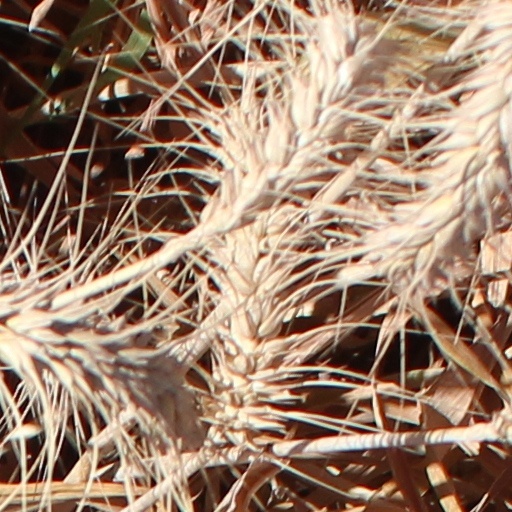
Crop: wheat